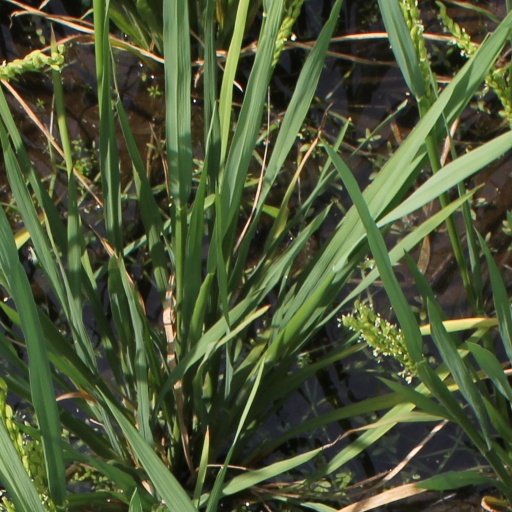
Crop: rice